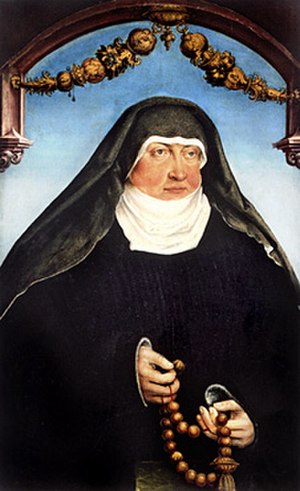
Abbedisse
Abbedisse Margarethe von Bayern
En abbedisse er forstanderinde for et nonnekloster.